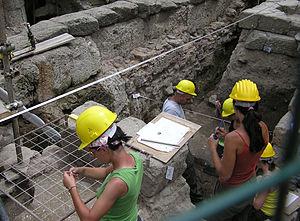
Le casque de protection pour l’industrie, appelé aussi casque de sécurité ou casque de chantier, est un type de casque utilisé principalement sur les chantiers et autres zones de travail dangereuses pour protéger la tête du porteur contre les blessures occasionnées par la chute d’objets, les impacts avec d'autres objets, les débris mais aussi du mauvais temps, de la chaleur et des flammes ainsi que des chocs électriques.
Le carroyage est une technique de quadrillage utilisée en topographie, afin de rassembler et de traiter des données en vue d’une exploitation cartographique ou statistique.